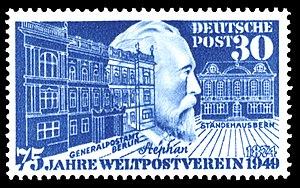
Cette liste recense les personnalités figurant sur les timbres-poste d'Allemagne fédérale, de la République Démocratique d'Allemagne, des diverses zones d'occupation alliées, de la Sarre, du Troisième Reich, de la République de Weimar, de l'Empire Allemand ainsi que des divers petits royaumes qui l'ont précédé.